Yeovil

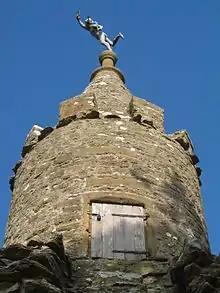
Jack the Treacle Eater, one of the Barwick follies

One symbol of Yeovil is "Jack the Treacle Eater", a folly consisting of a small archway topped by a turret with a statue on top. This stands in the village of Barwick, just to the south of the town. The hamstone Abbey Farm House was built about 1420 by John Stourton II, known as Jenkyn, as was Abbey Barn.